Guillermo Moreno

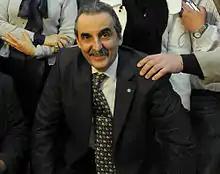

Guillermo Moreno (born 15 October 1955) is an Argentine politician. He served from 2005 to 2013 as Secretary of Domestic Trade, a position to which he was appointed by President Néstor Kirchner and in which he remained under the presidency of Cristina Fernández de Kirchner until his resignation, in the midst of scandal, in November 2013. He was found guilty in March 2014 of abuse of authority and was economic attaché at the Argentine embassy in Rome.